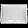
Label: Bag